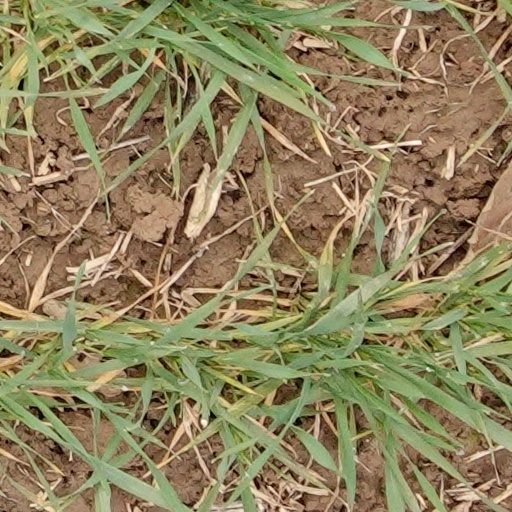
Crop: wheat